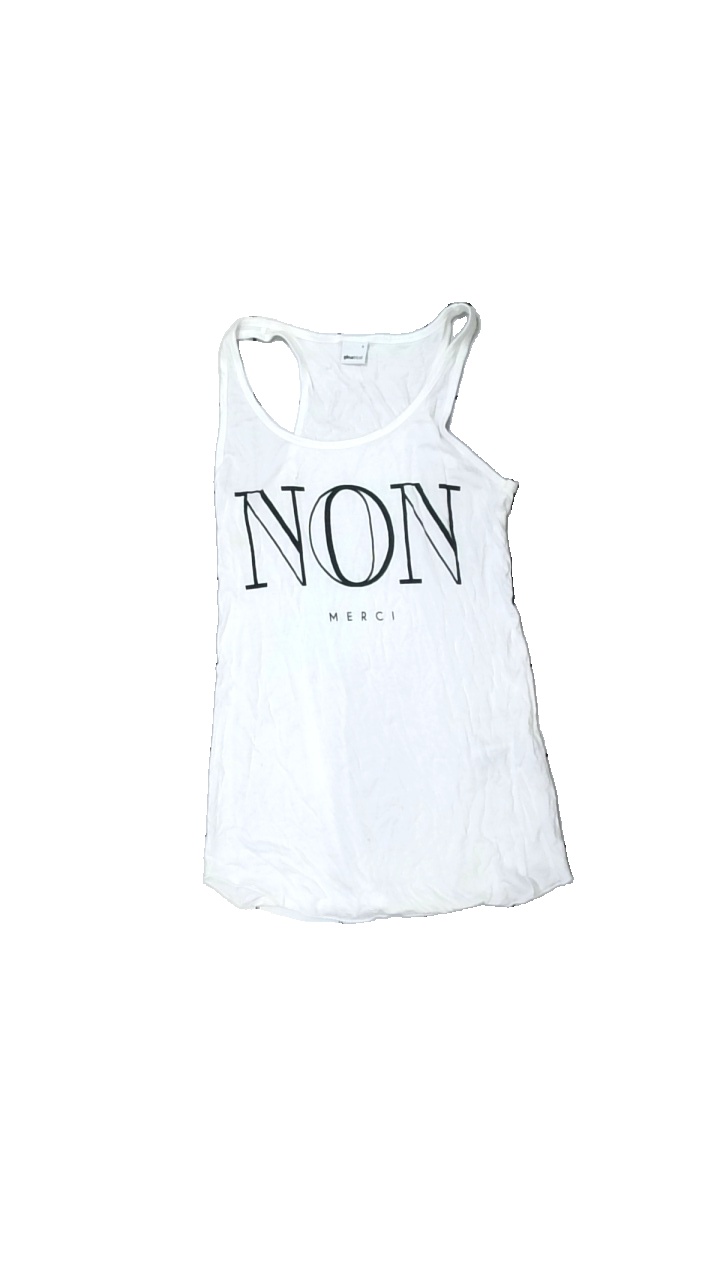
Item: Tank Top (Ladies)
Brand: Gina Tricot
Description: vitt linne med text fram, fläckar i armhålorna
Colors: White, Black
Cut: Regular
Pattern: Other
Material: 100% viscose
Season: All
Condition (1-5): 3
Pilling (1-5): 5
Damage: fläck armhåla
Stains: Major
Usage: Export
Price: <50